Emil Loteanu

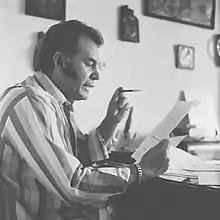
Loteanu in 1972

Emil Loteanu (6 November 1936 – 18 April 2003) was a Moldovan and Soviet film director born in what is now Republic of Moldova. He moved to Bucharest and Moscow in his early life. His best known films are "Lăutarii", "Gypsies Are Found Near Heaven", "A Hunting Accident" and "Anna Pavlova".